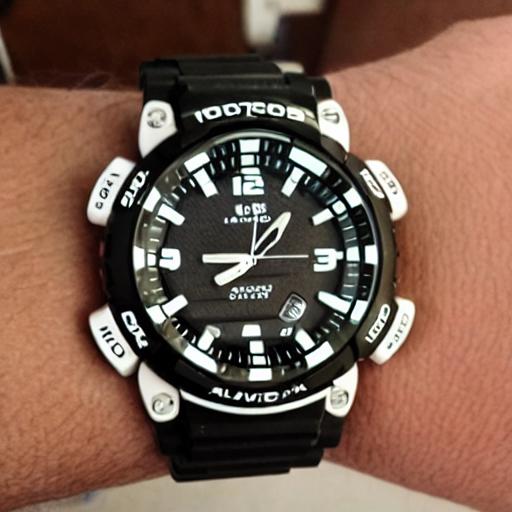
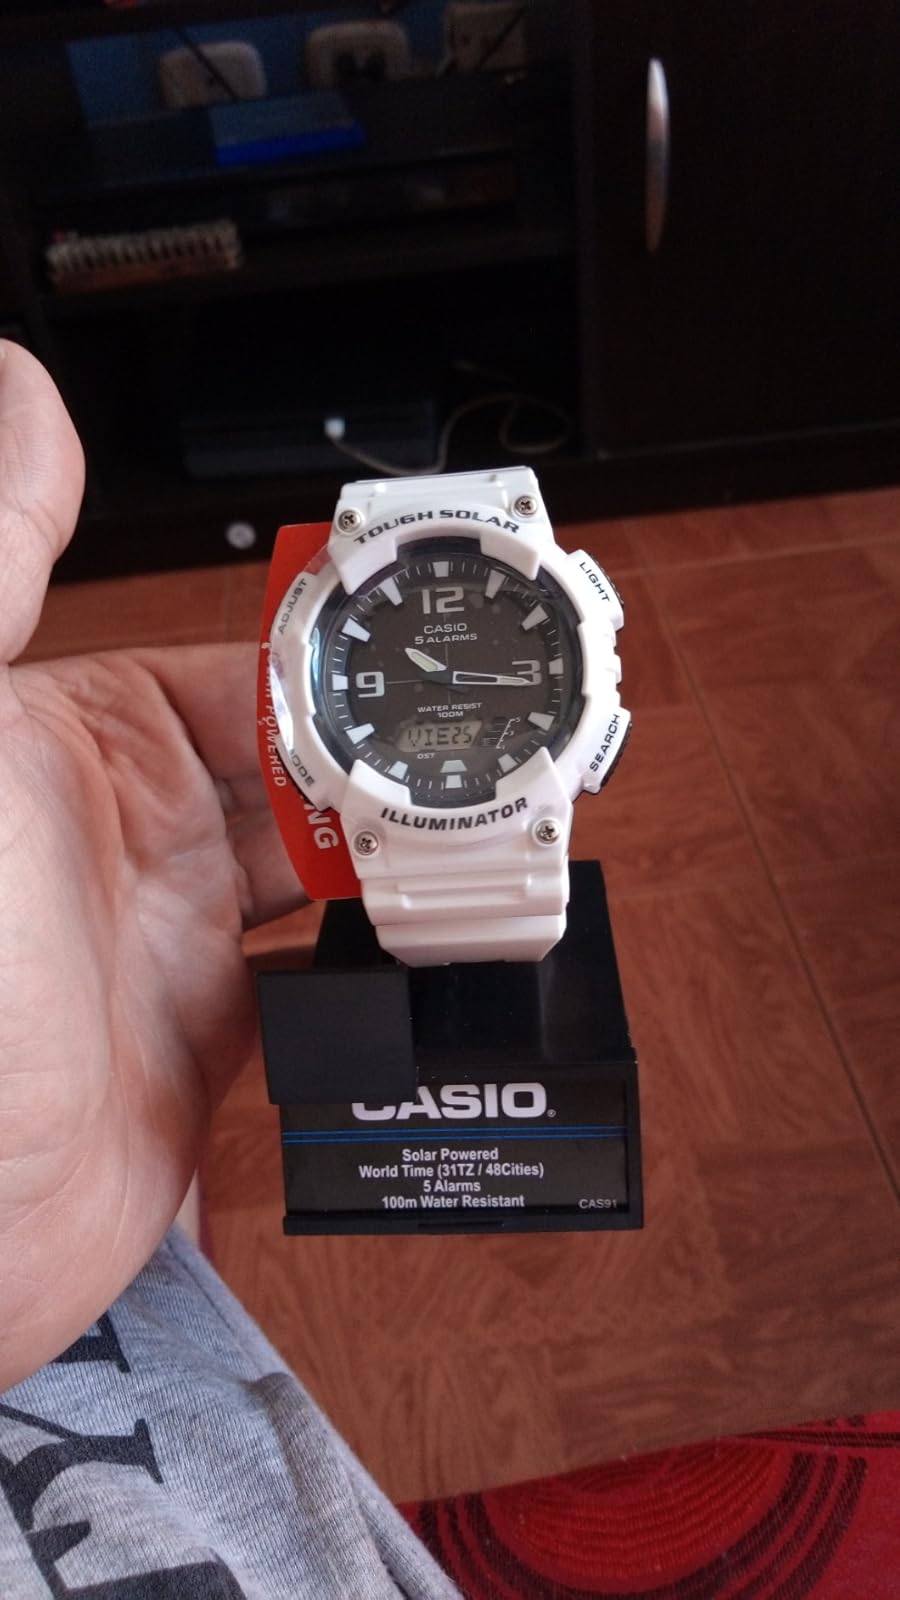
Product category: accessories_watch
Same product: no